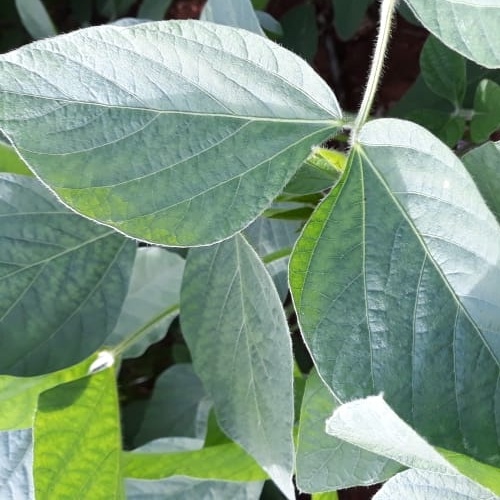
Label: Healthy